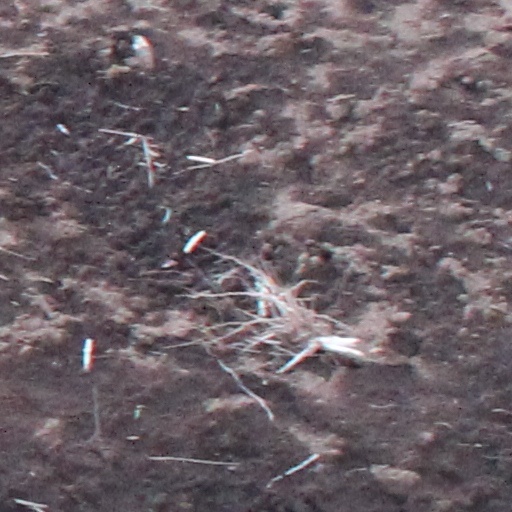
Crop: wheat